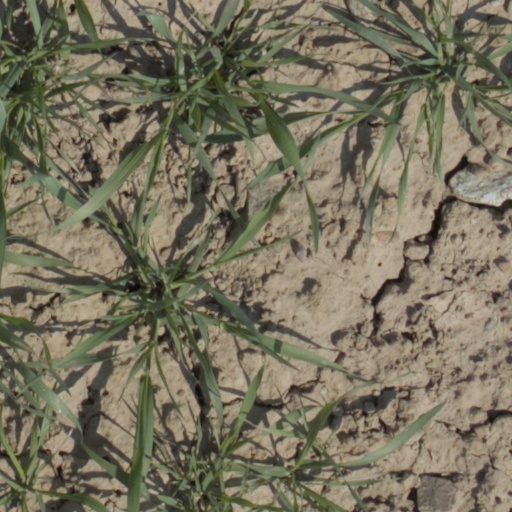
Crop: wheat